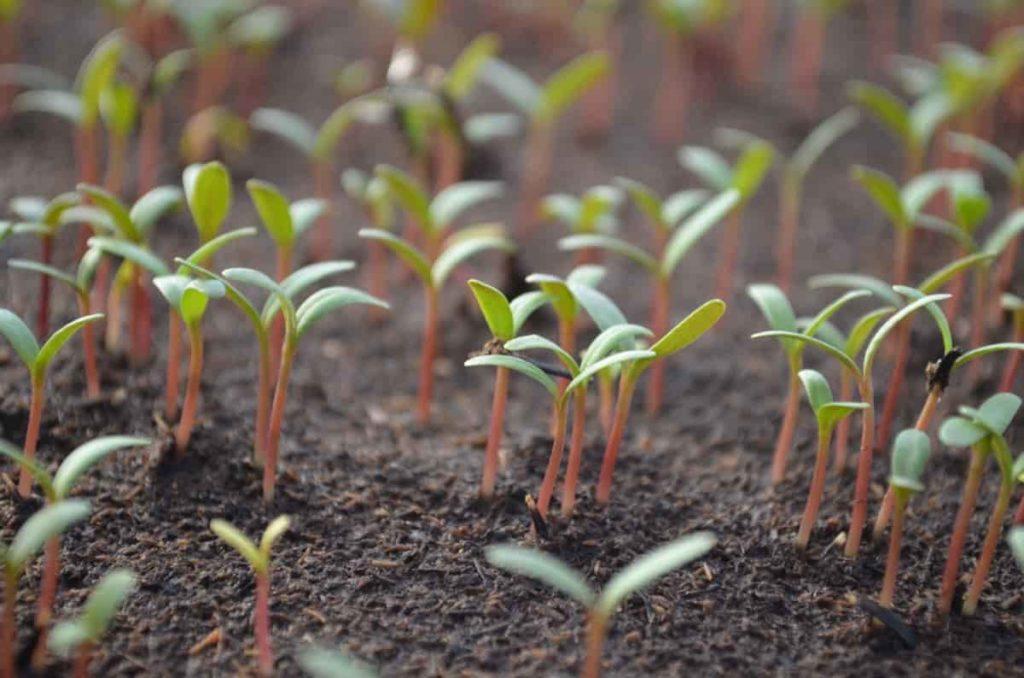
Miche ya mboga imechipua toka kwenye ardhi, baada ya kusiwa muda si mrefu na sasa ipo katika hatua zake za mwanzoni kabisa, zenye majani mawili. Mkulima anaendelea kumwagilia na hatimaye kupata mazao mengi ya biashara.